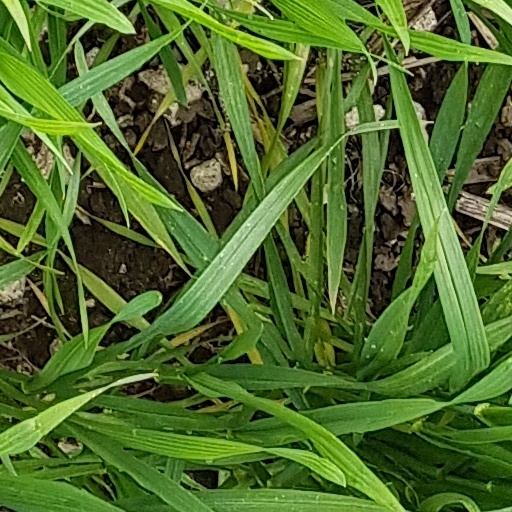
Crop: wheat